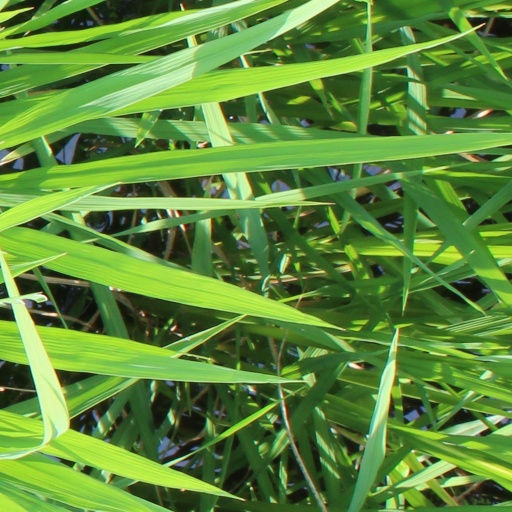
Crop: rice